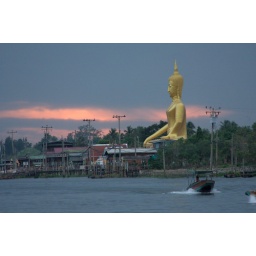
The sky starts to turn pink behind Wat Ban Jak, near KokkredLocation: Pak Kret, Nonthaburi, Thailand&amp;copy; Gordon Anderson